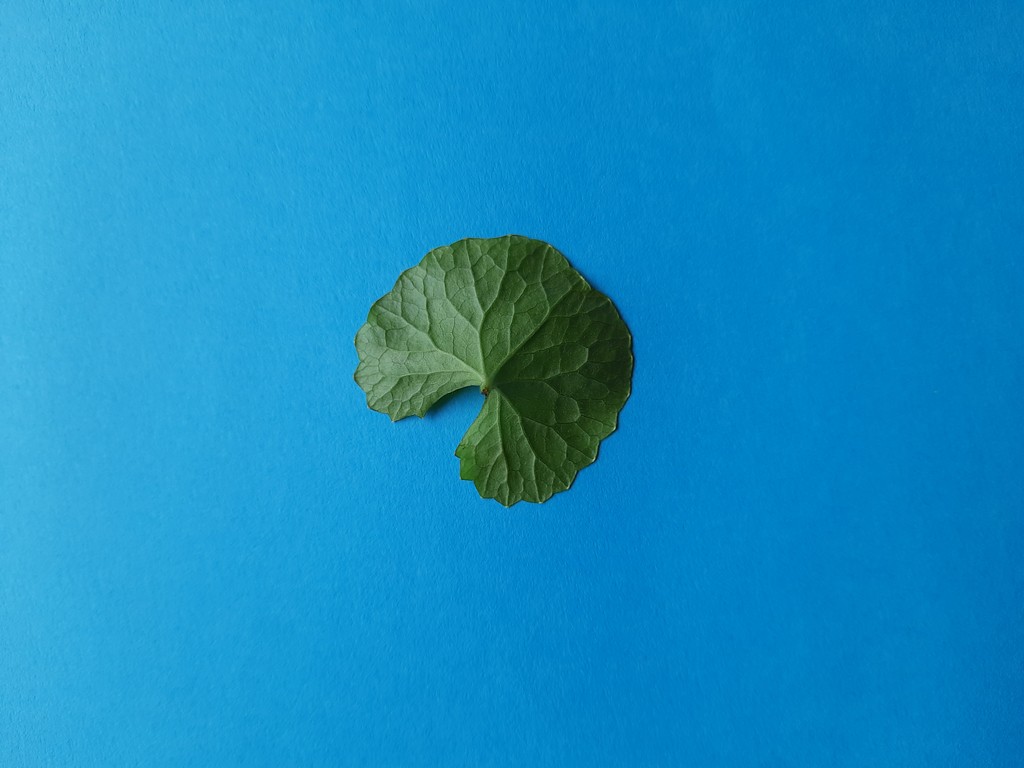
Label: Healthy